Sloane Crosley

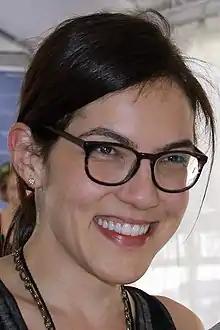
Crosley at the 2015 Texas Book Festival.

Sloane Crosley (born August 3, 1978) is an American writer living in New York City known for her humorous essays, which are often collected into books like "I Was Told There'd Be Cake", "How Did You Get This Number", and "Look Alive Out There".